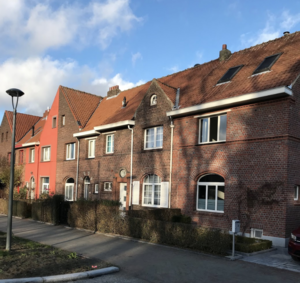
Cité-Jardin Heideken
Cette page reprend une partie des bâtiments remarquables se trouvant sur le trajet de la ligne 9 du tramway de Bruxelles.